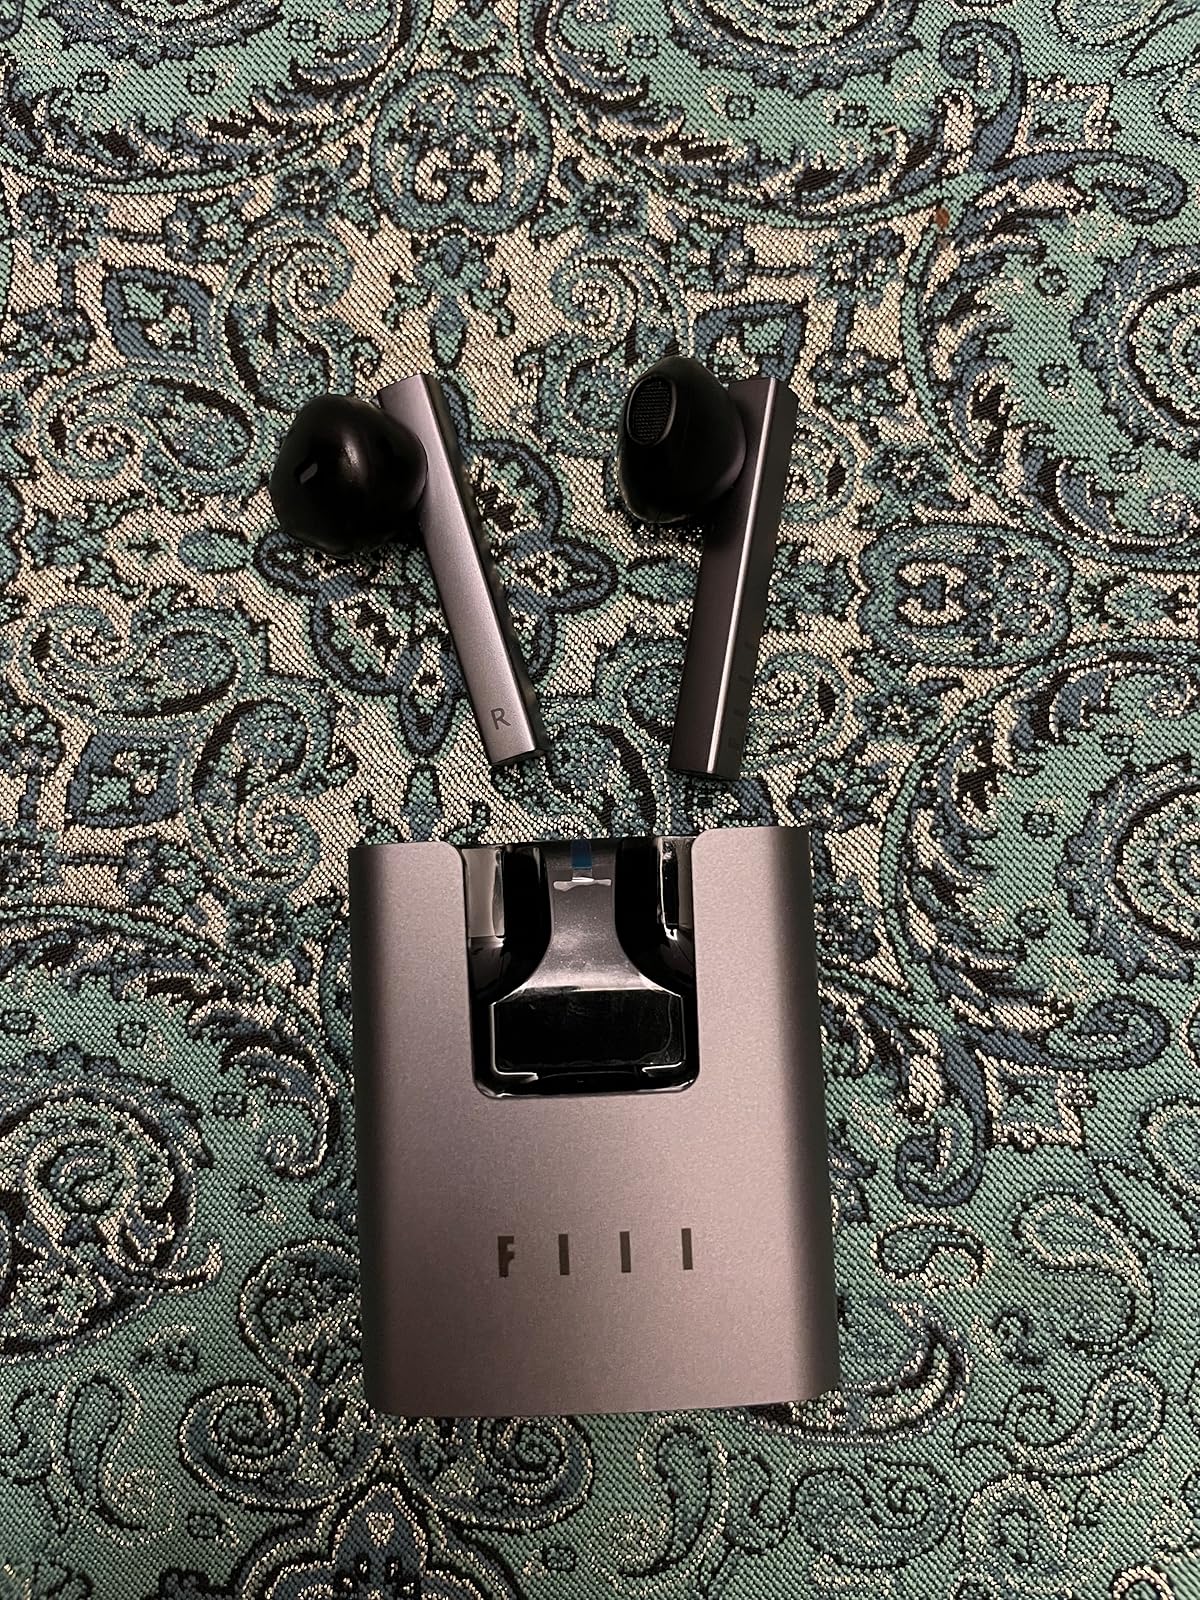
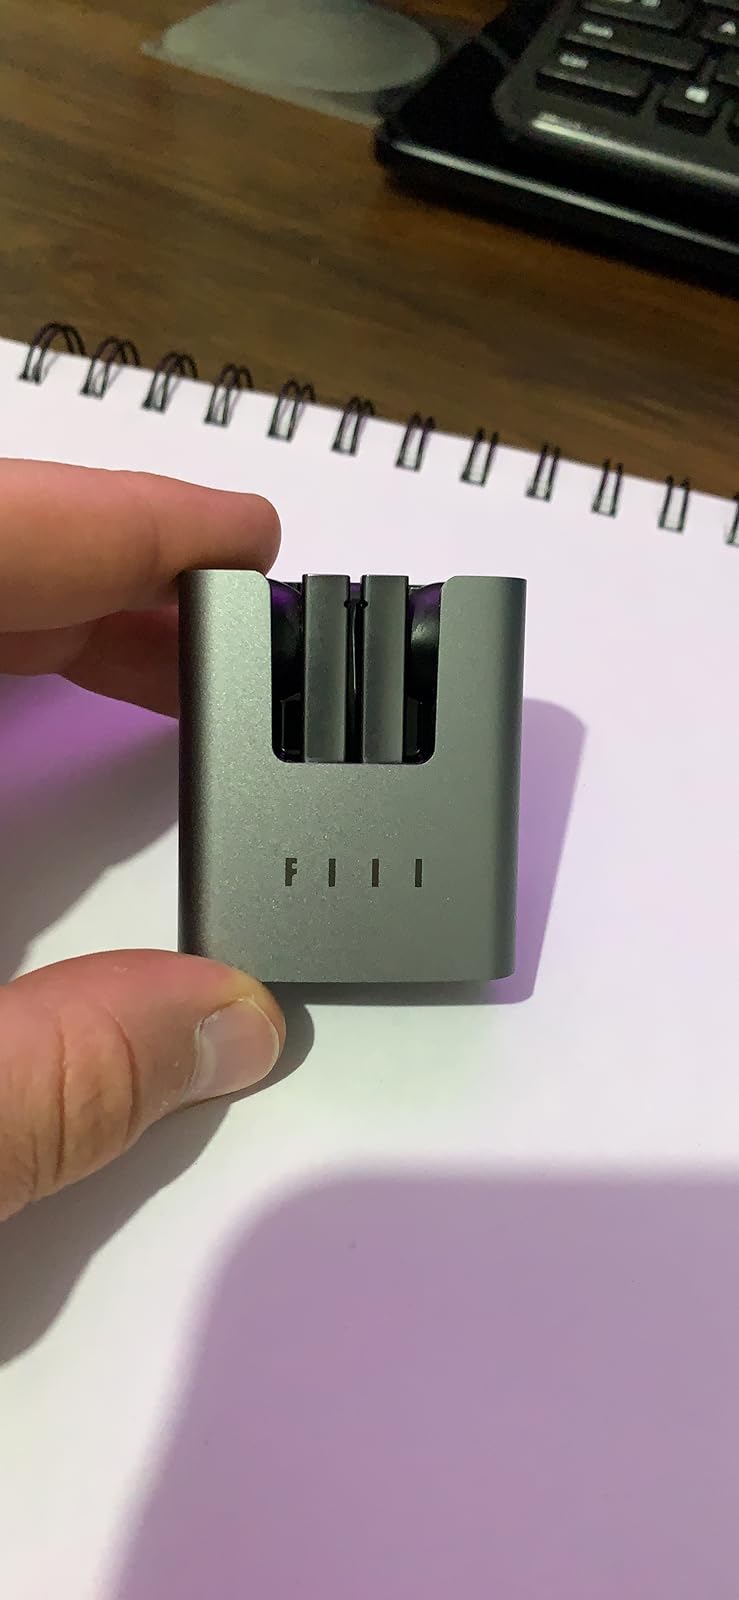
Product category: earbuds
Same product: yes